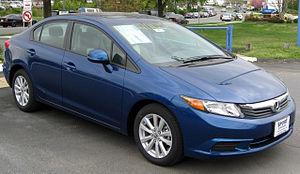
Honda Motor Co., Ltd, ou plus simplement Honda, est un constructeur automobile. C'est également un constructeur de motocyclettes, de quads, de scooters, d'avions d'affaires, de générateurs électriques, de moteurs de bateaux et d'équipements de jardinage et de bricolage. En 2008, Honda a vendu plus de dix-sept millions de moteurs à quatre temps, ce qui en a fait le plus important producteur du monde.